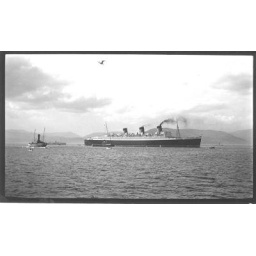
a sail boat by the queen